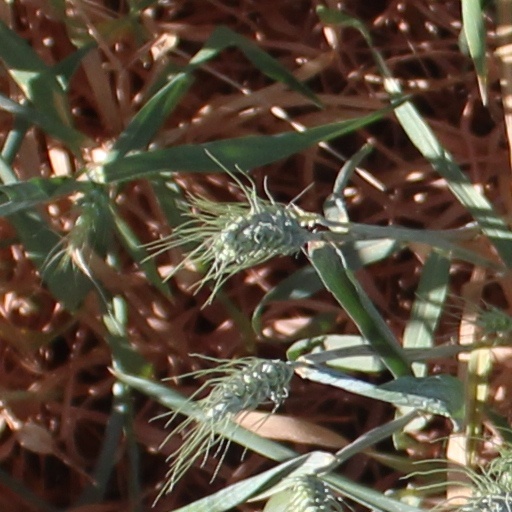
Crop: wheat